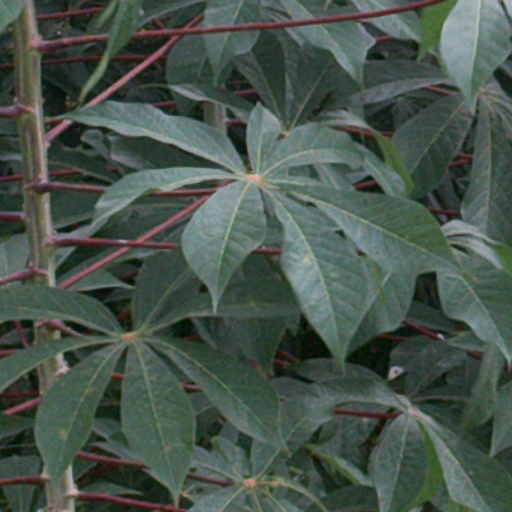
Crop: cassava